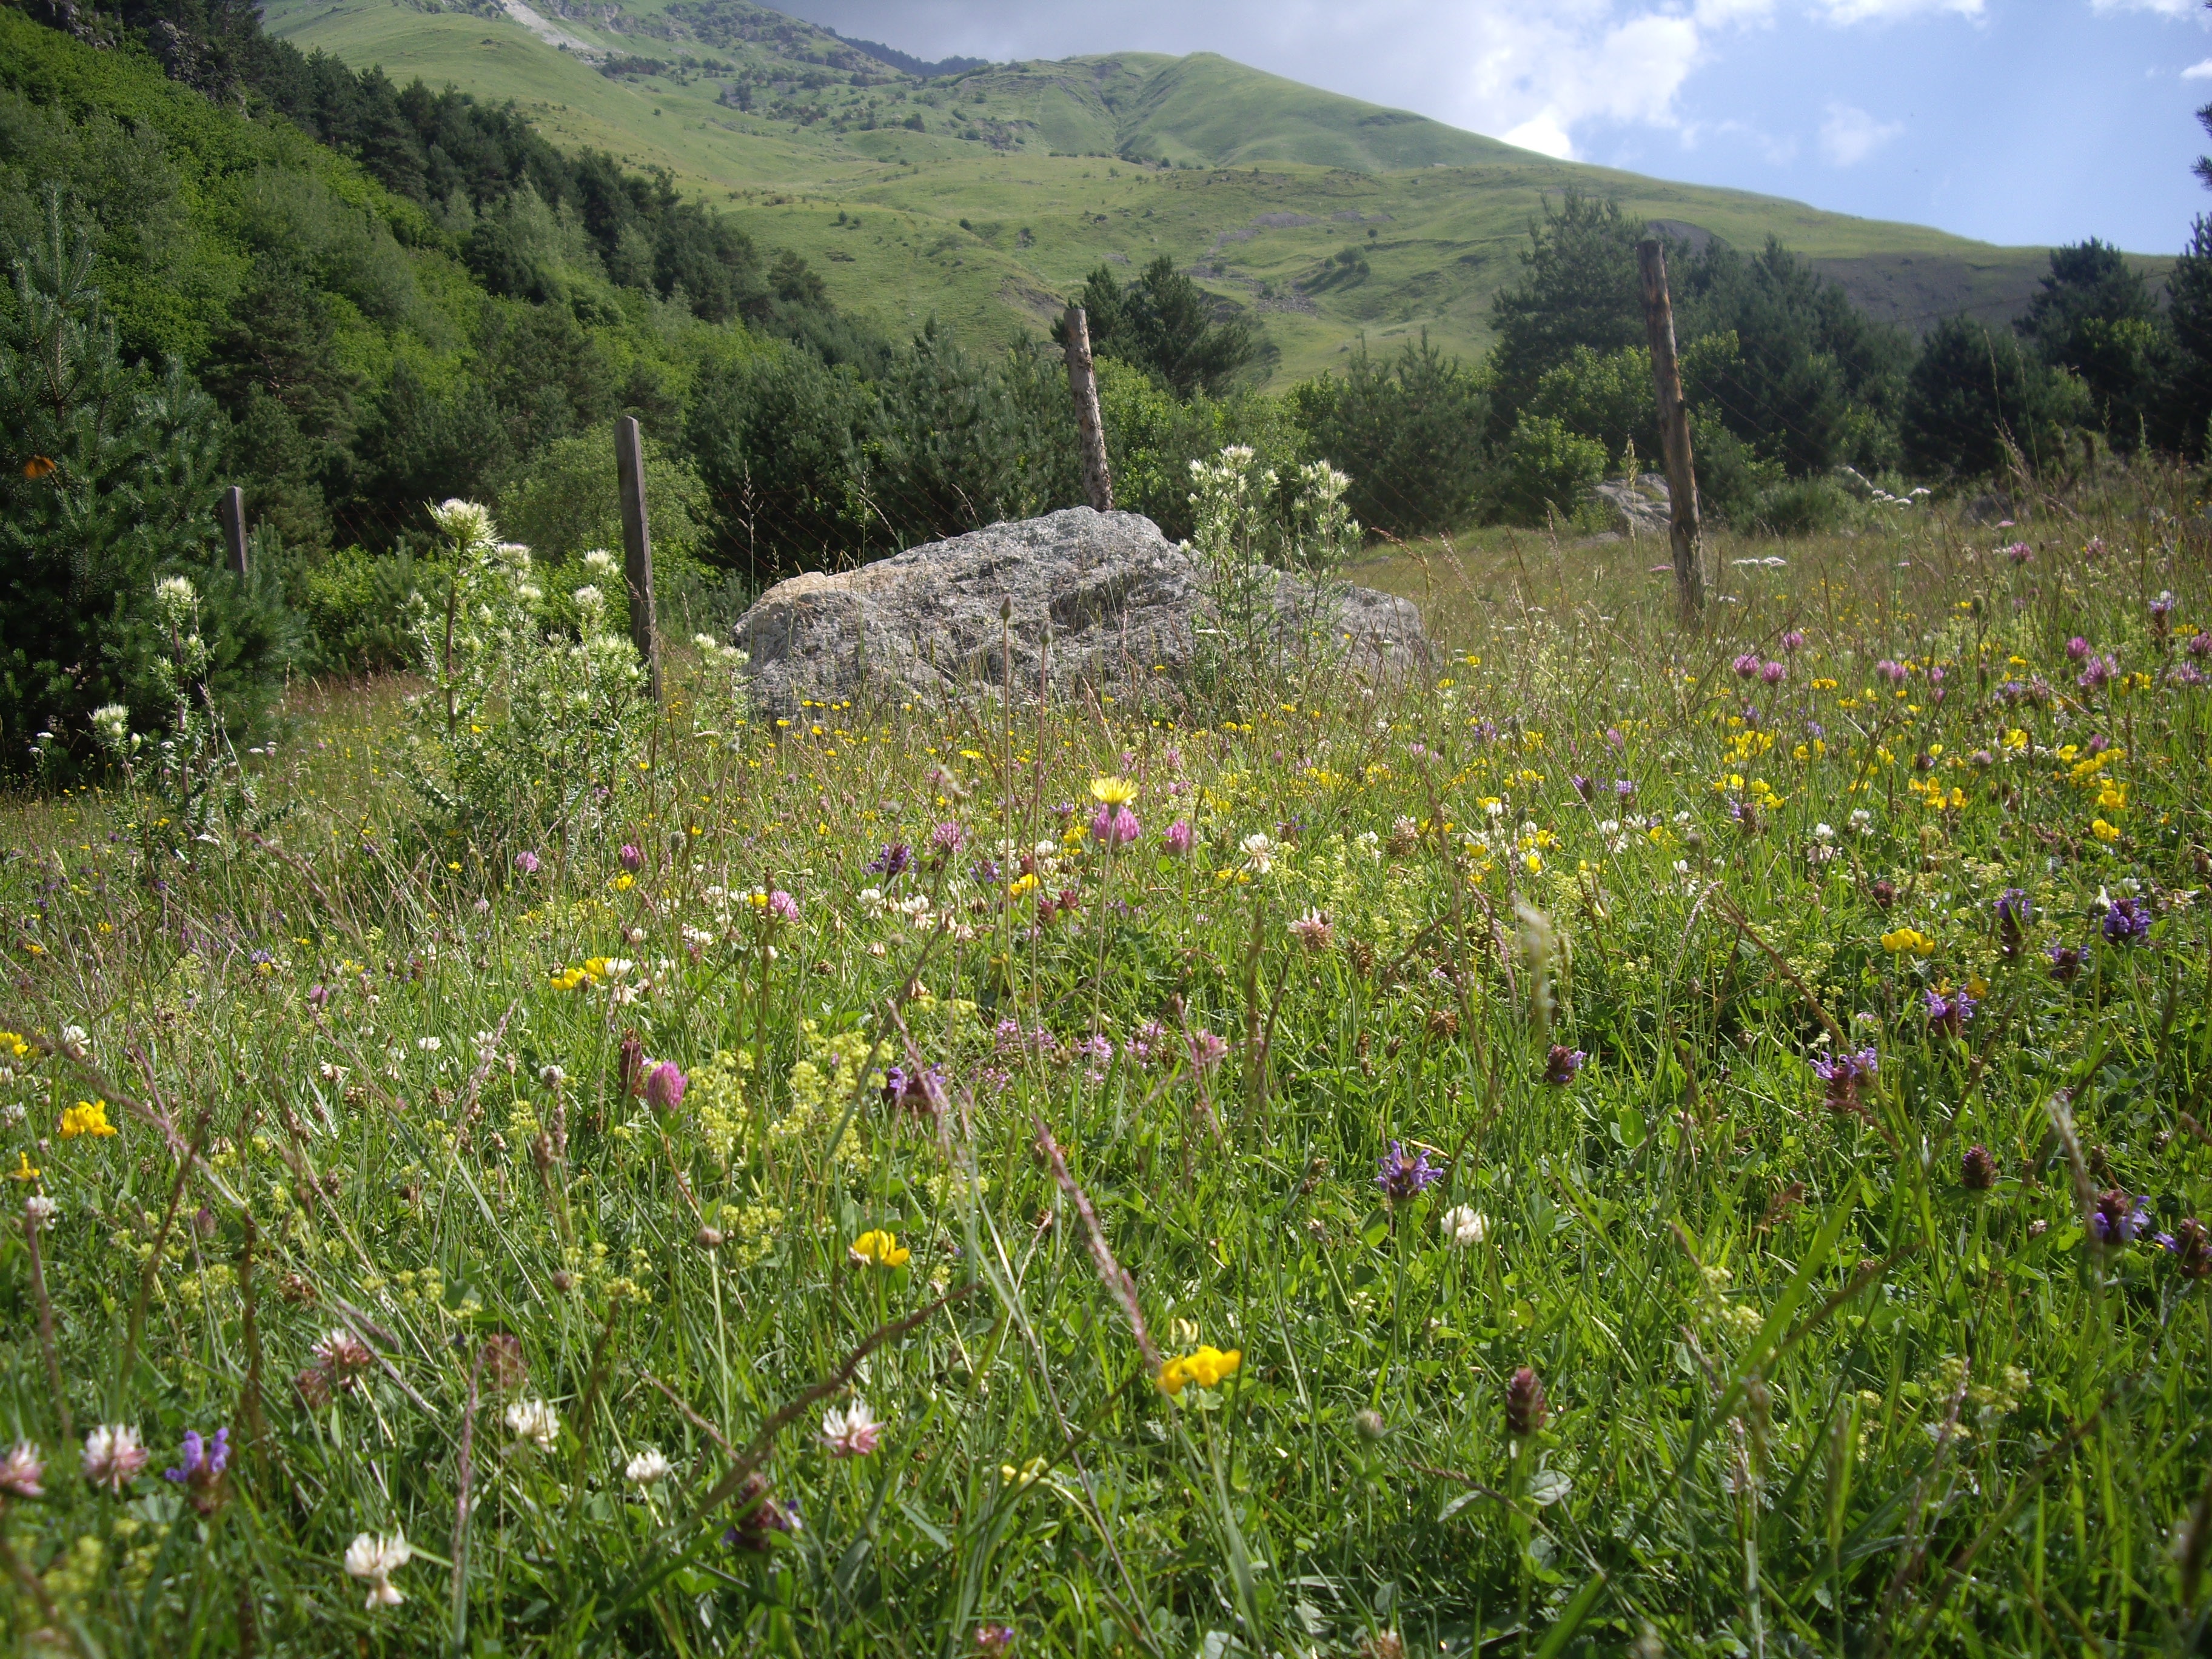
grass, wilderness, mountain, plant, trail, field, lawn, meadow, prairie, flower, mountain range, pasture, flora, ridge, wildflower, grassland, vegetation, plateau, woodland, habitat, ecosystem, rural area, natural environment, geographical feature, mountainous landforms